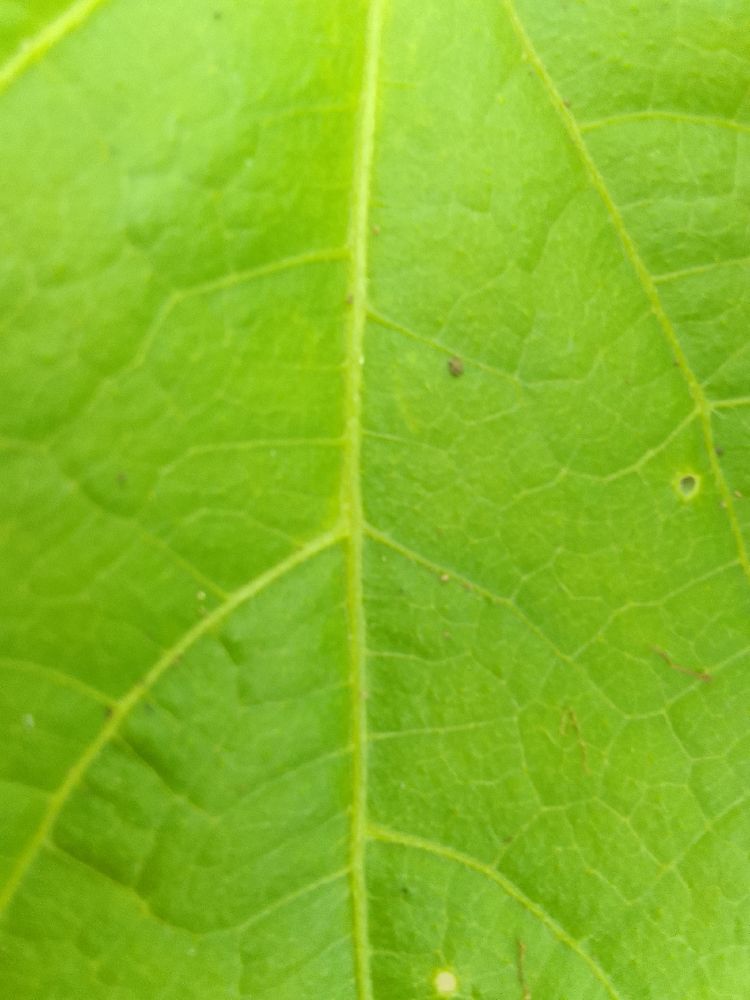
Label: healthy